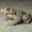
Label: frog